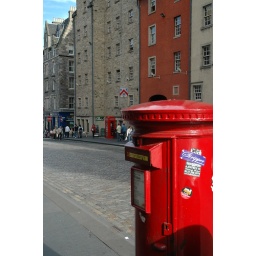
A post box on the street in Edinburgh just off the Royal Mile